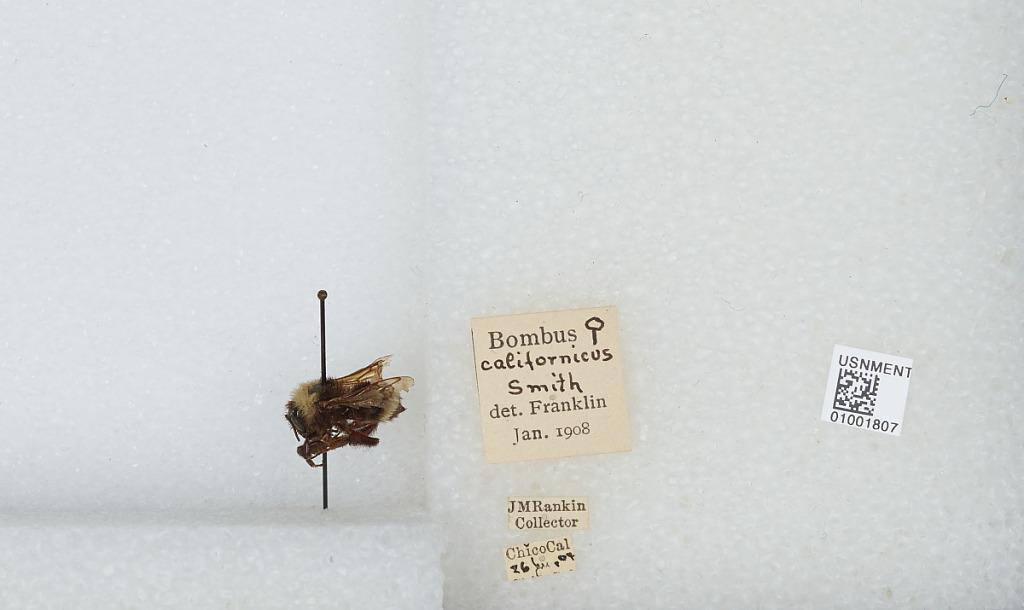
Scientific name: Bombus (Fervidobombus) californicus Smith
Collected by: J. Rankin
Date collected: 1904-6-26
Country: United States
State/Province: California
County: Butte
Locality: Chico
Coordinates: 39.74, -121.986
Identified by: Franklin